Church of San Juan Bautista, Baños de Cerrato

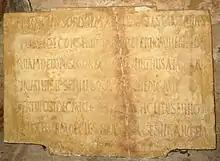
Replica of original consecration inscription

The church was commissioned by the Visigothic king Recceswinth of Hispania (the Iberian Peninsula, comprising modern Spain and Portugal), in the year 661 and whose solemn consecration ceremony is believed to have taken place on 3 January, 661. It has a consecration inscription over its entry, in awkward capital letters. This text is also preserved in a codex of the 10th century, copied from a Toledan manuscript from the 8th century. A literal translation would be: